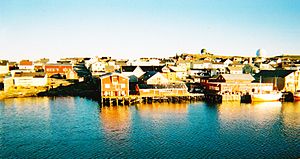
Nansens Fram-ekspedition / Genforening og modtagelse
Havnen i Vardø, Nord-Norge, hvor Nansen og Johansen returnerede til norsk jord den 13. august 1896.